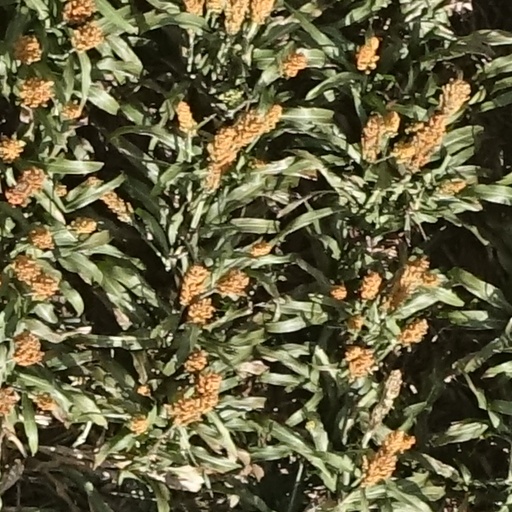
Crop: sorghum